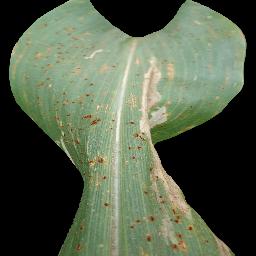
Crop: corn
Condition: (maize)_common_rust